Road speed limits in the United Kingdom

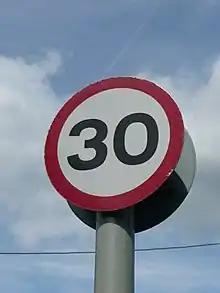
repeater sign used to remind drivers of the speed limit (on a road without street lighting)

Variable speed limits are used on some major traffic roads. These can be changed in response to weather, traffic levels, time of day or for other reasons with the currently applicable speed limit displayed using an electronic road sign. Signs with the speed shown in a red circle are compulsory, signs where the speed is not within a red circle are advisory and exceeding these speeds while driving safely within the applicable national speed limit is not in itself an offence. Variable speed limits were introduced on some congested major routes as an element of controlled motorway techniques to improve traffic flows for given prevailing conditions.